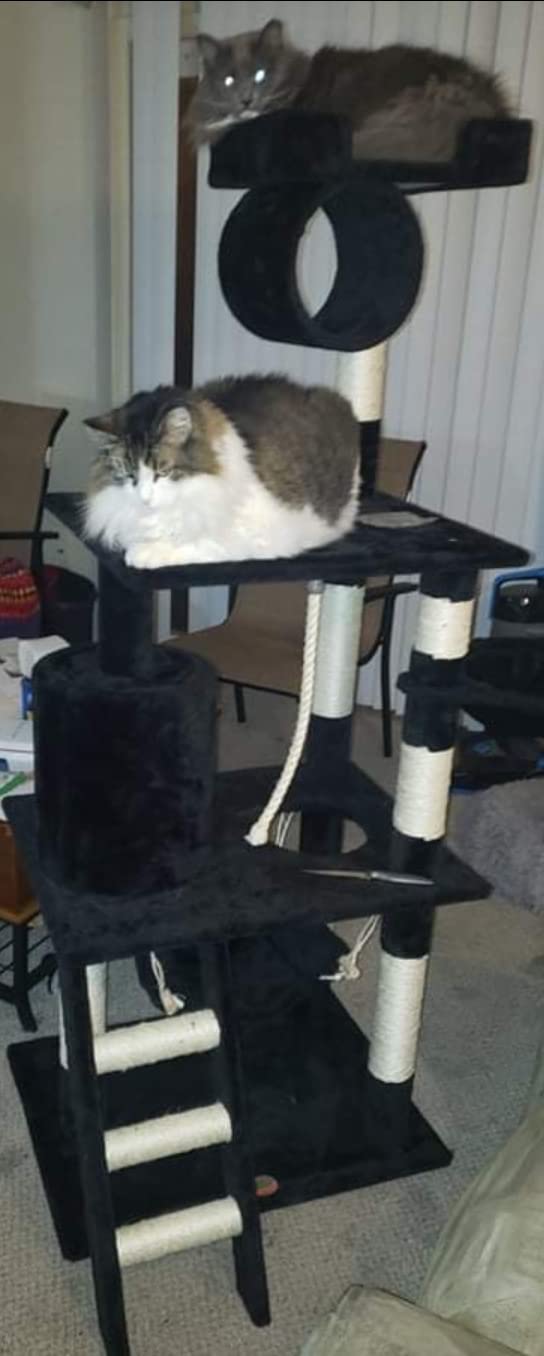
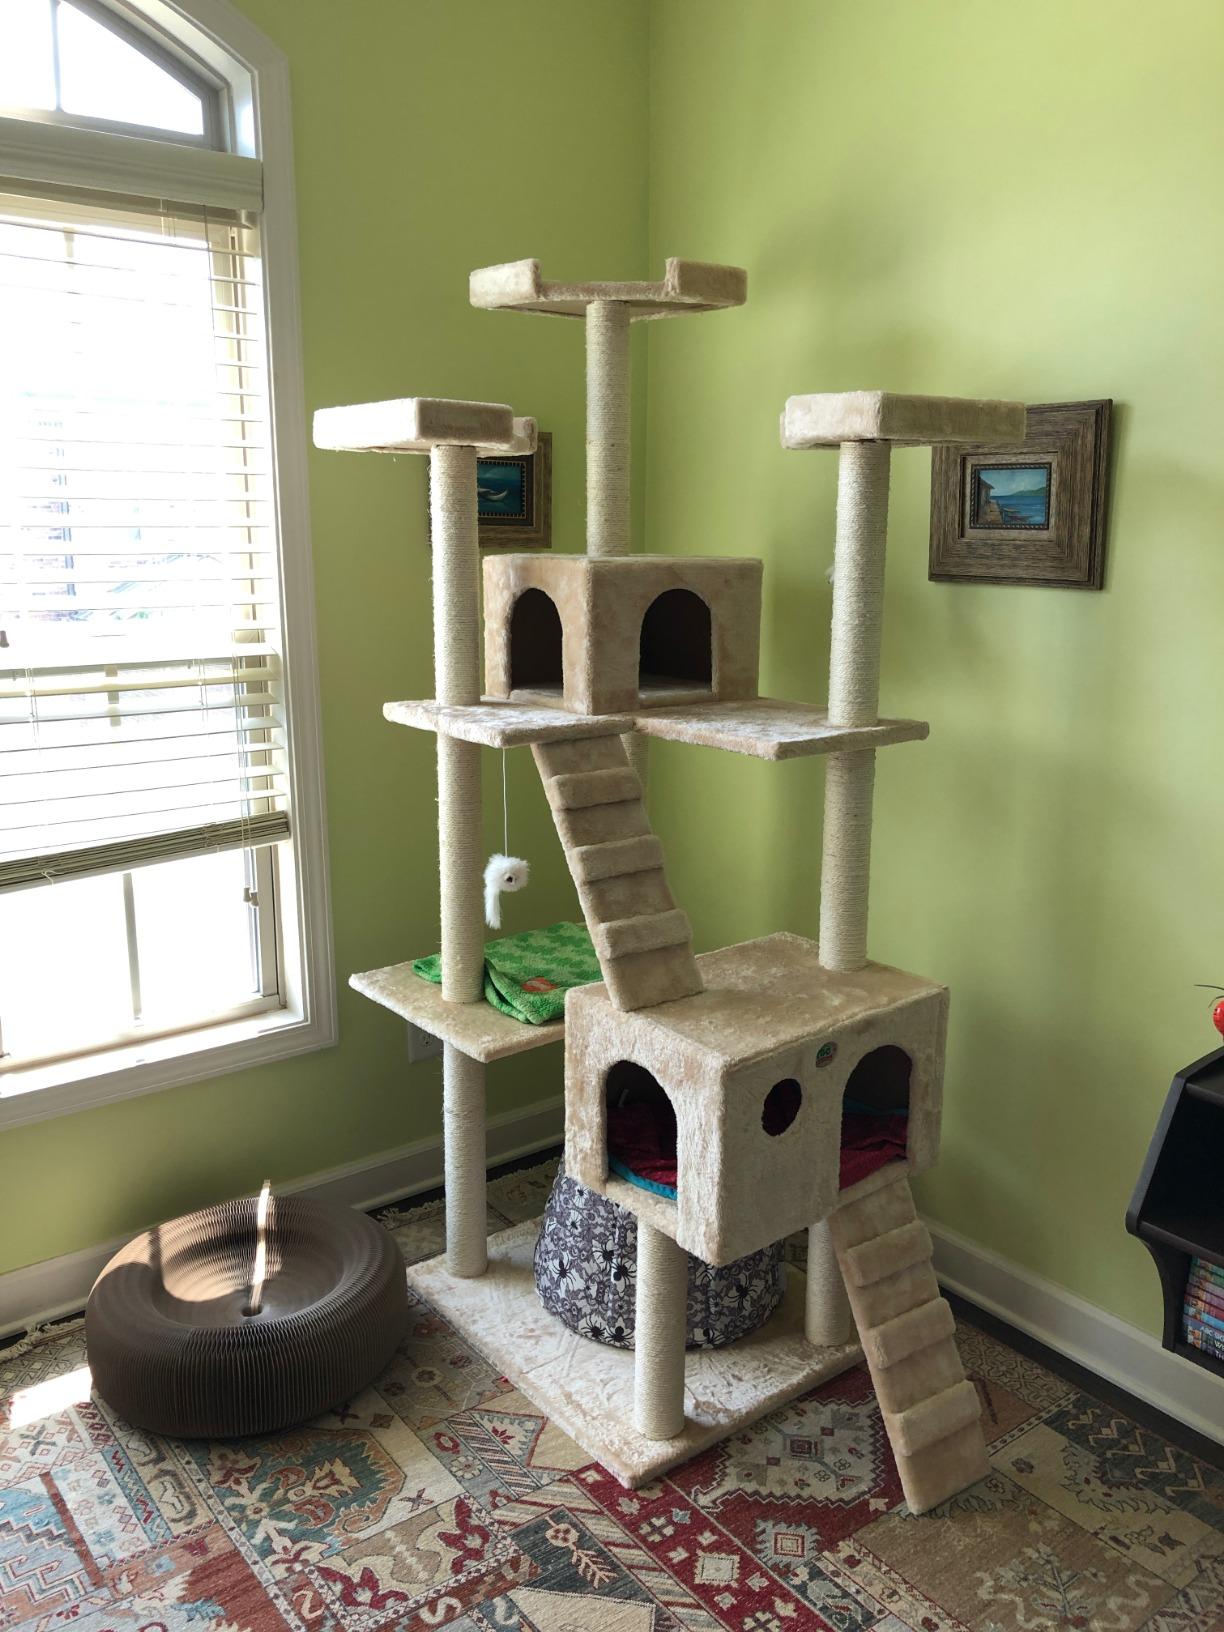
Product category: items_cat tree
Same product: no